Trefriw

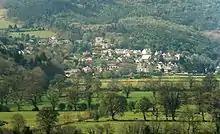
A view of Trefriw from across the valley, near Llanrwst

A major Roman road (Sarn Helen) ran southwards through Trefriw from the fort at Caerhun (between Trefriw and Conwy) to the fort at Tomen-y-mur (near Trawsfynydd), and beyond, ultimately reaching "Moridunum" at Carmarthen. It is likely that there were in fact two roads passing through the Trefriw area, a valley route, and a higher mountain route which went on to link to the smaller forts at Caer Llugwy (near Capel Curig) and Pen-y-Gwryd, near Snowdon. The actual lines of these roads through Trefriw can only be conjecture today, but the whole route is discussed in depth in the book "Sarn Helen" by J. Cantrell & A. Rylance (Cicerone Press, 1992).